Ernst Cincera

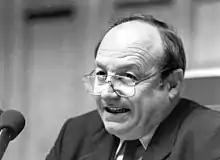
Ernst Cincera

Ernst Cincera (14 May 1928 – 30 October 2004) was a Swiss graphic designer, author and politician of the Free Democratic Party (FDP), known for his private intelligence activities against presumed Communist subversion in Switzerland during the Cold War.